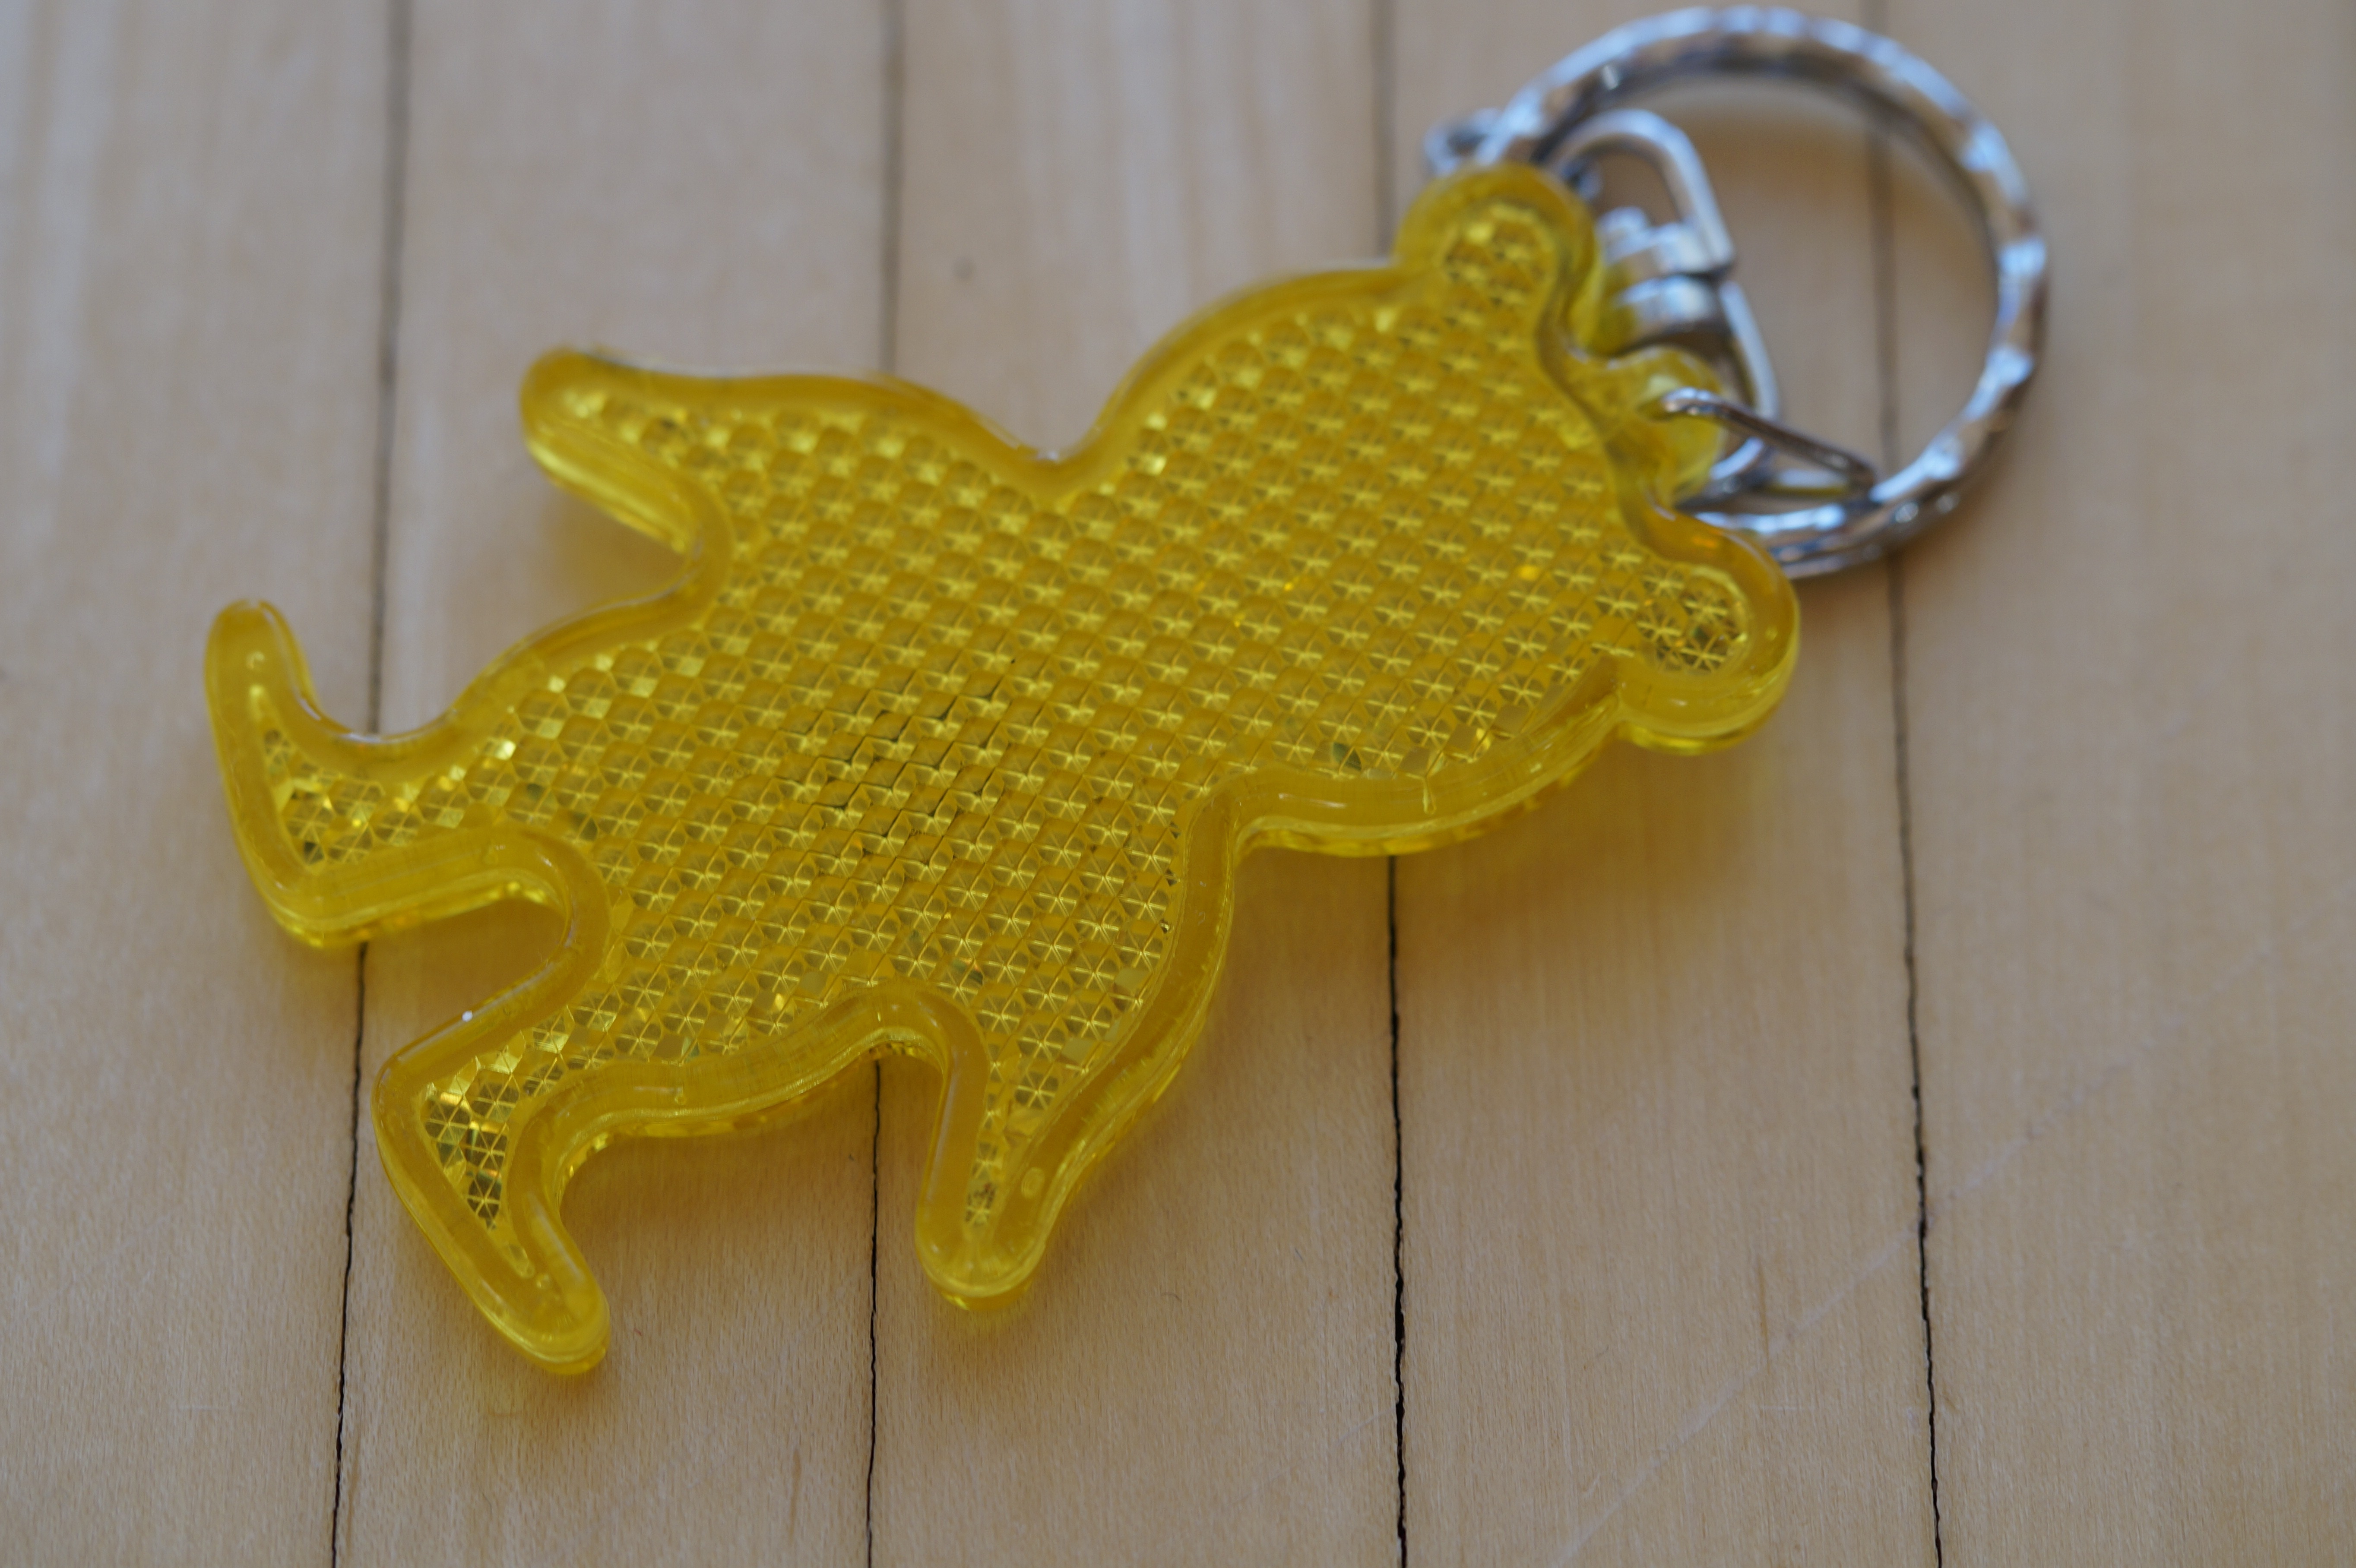
yellow, keychain, teddy bear, reflect, art, reflector, cat's eye, fashion accessory